Newlyn Tidal Observatory

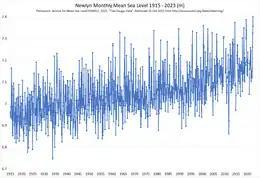
Time series plot of monthly Mean Sea Level at Newlyn, Cornwall, 1915 to 2023

The 6 years of observations captured at the observatory up to 1921 continue to define the height reference system for Great Britain, with varied applications including flood planning, understanding air pollution, infrastructure design, and deliveries by unmanned aerial vehicles.